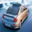
Label: automobile